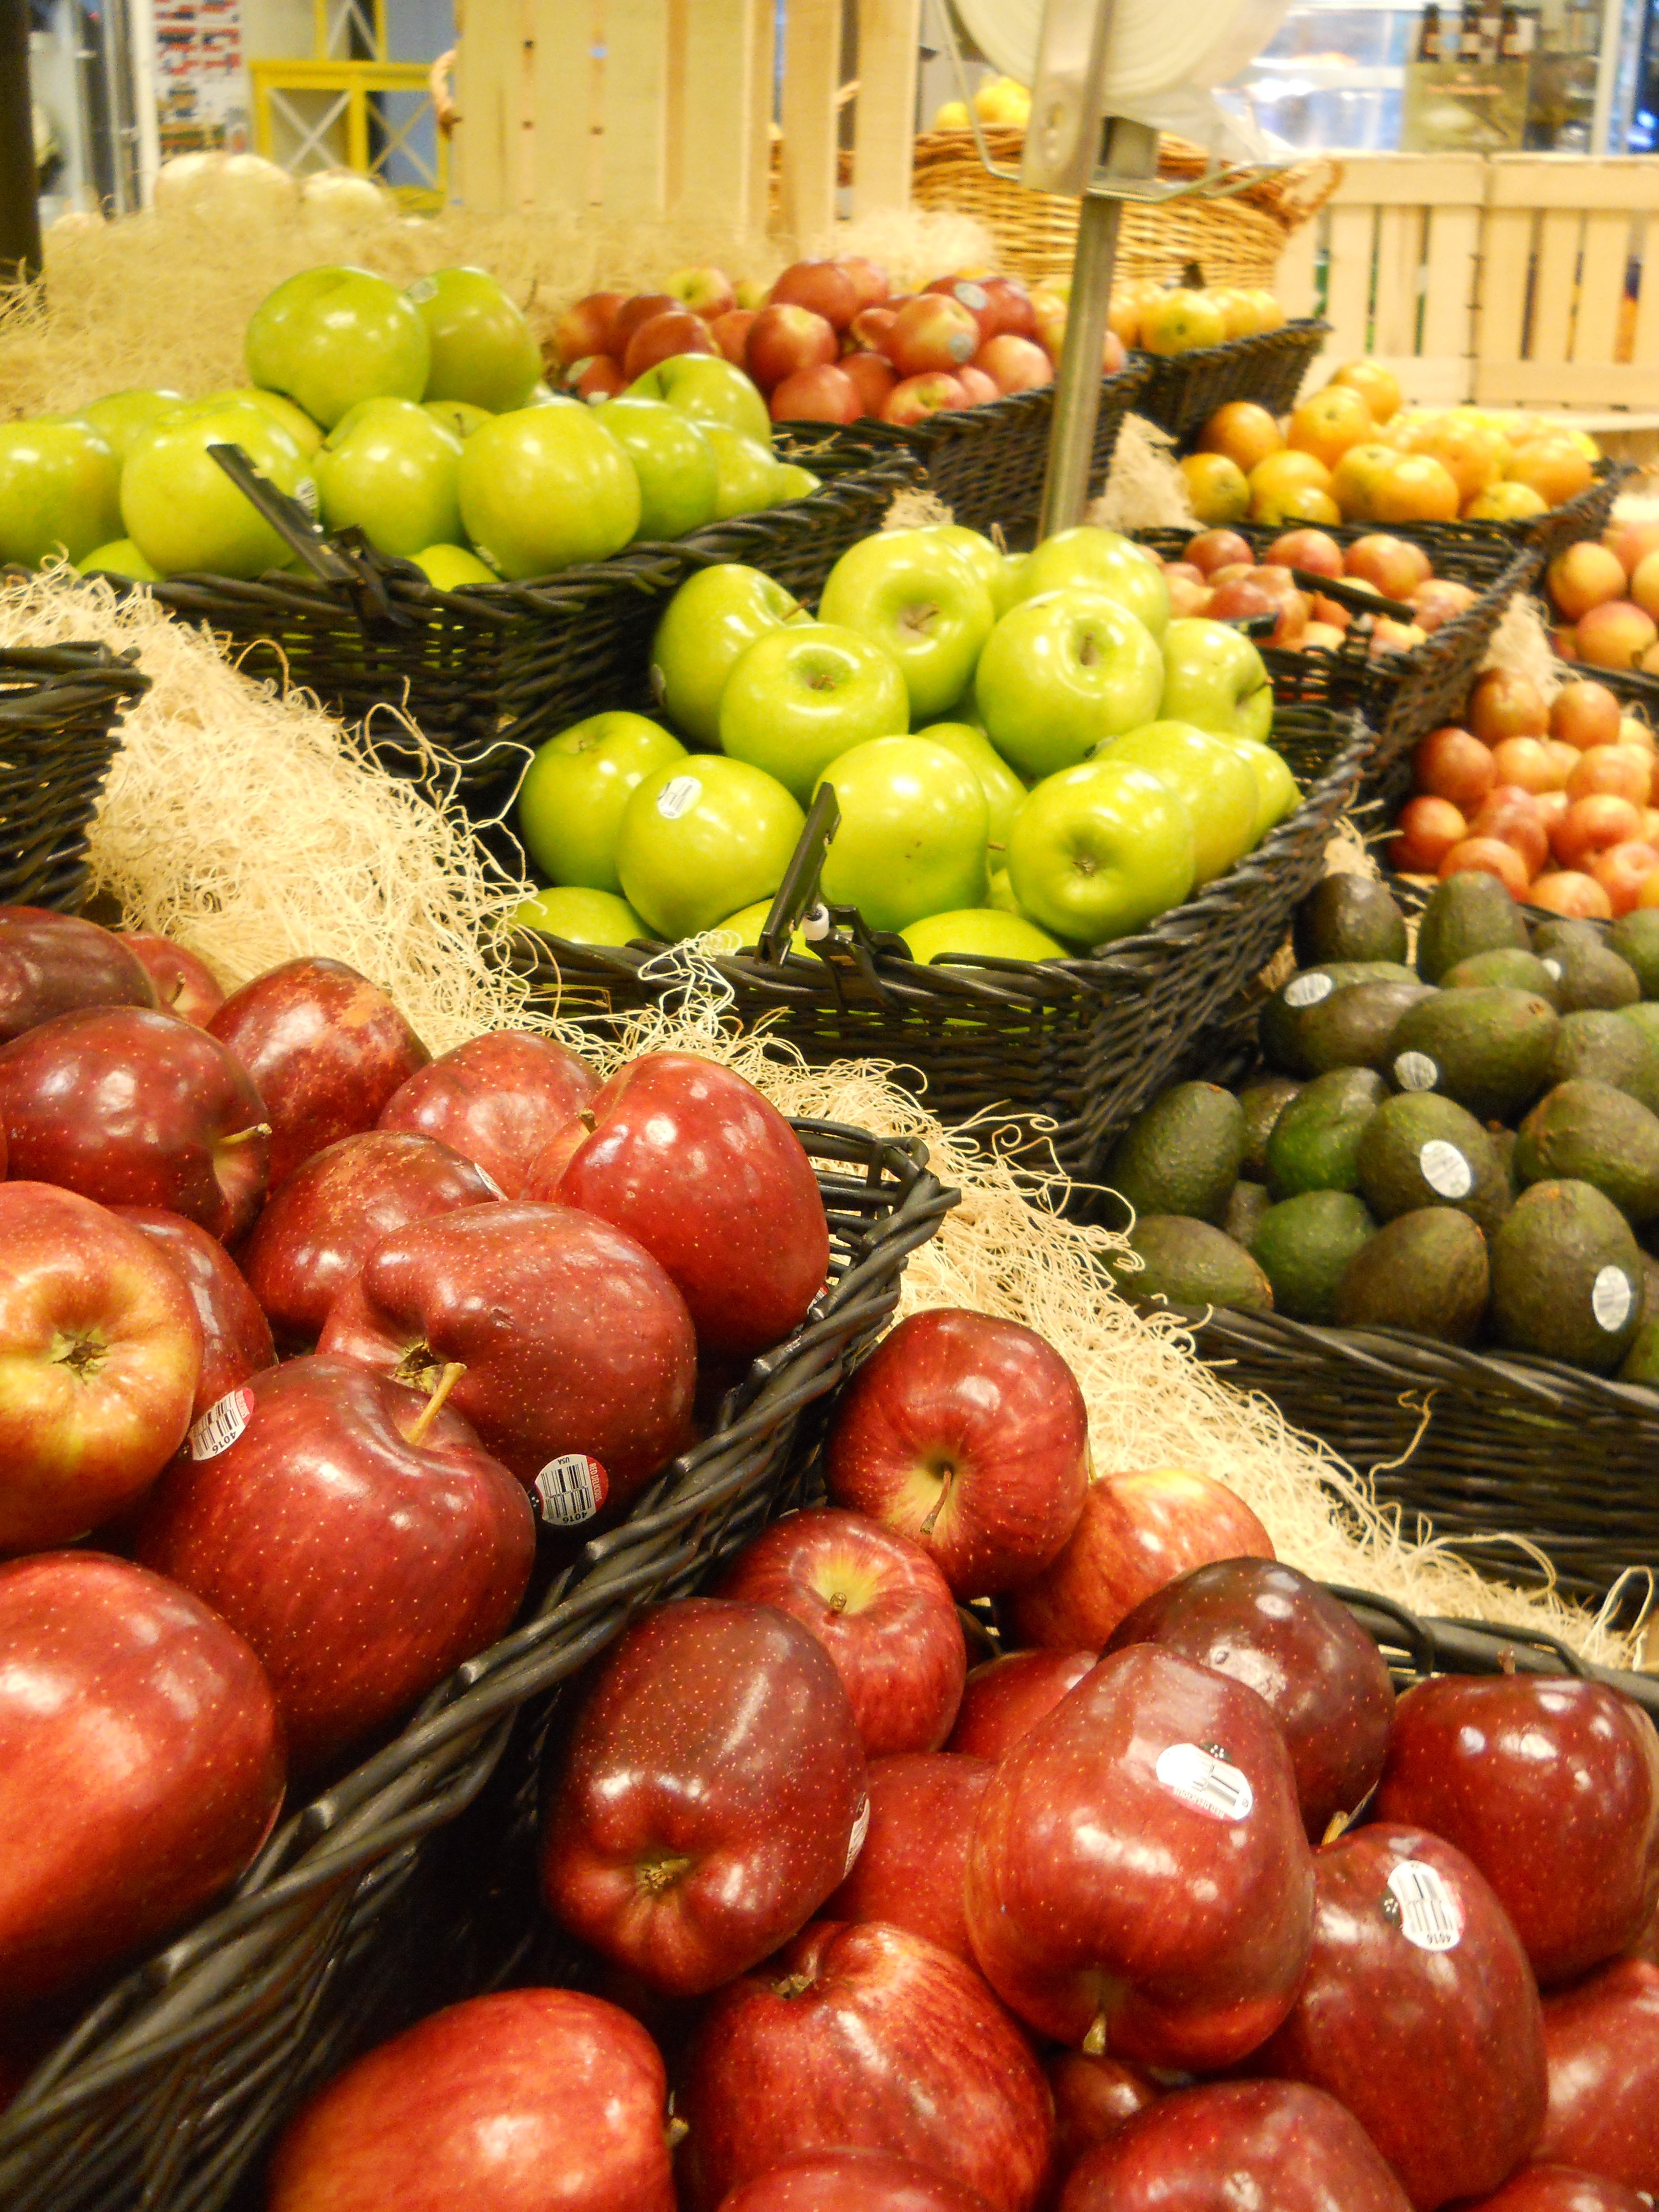
plant, fruit, store, food, produce, vegetable, market, tomato, grocery, flowering plant, local food, land plant